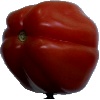
Label: Tomato Heart 1